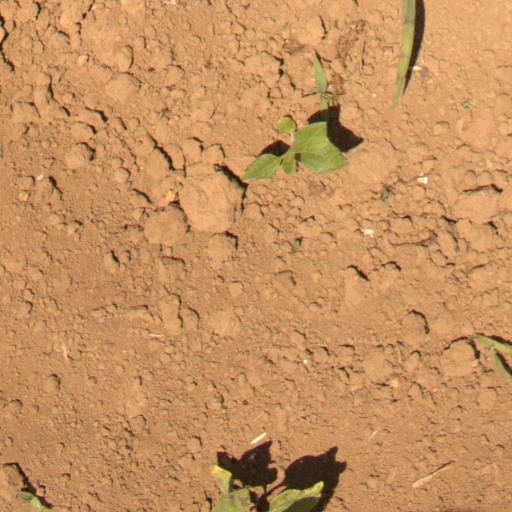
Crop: Jerusalem artichoke